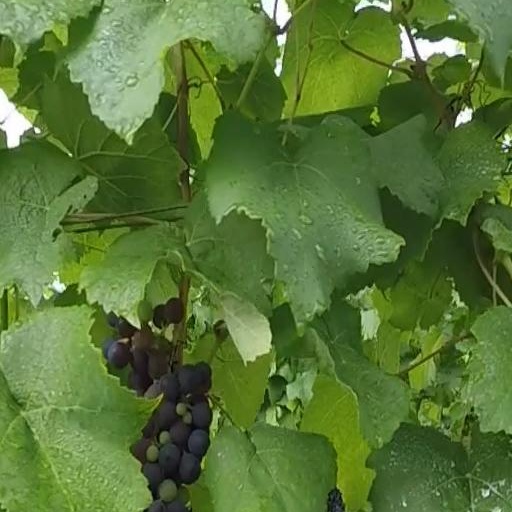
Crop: grape